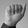
ASL letter: A